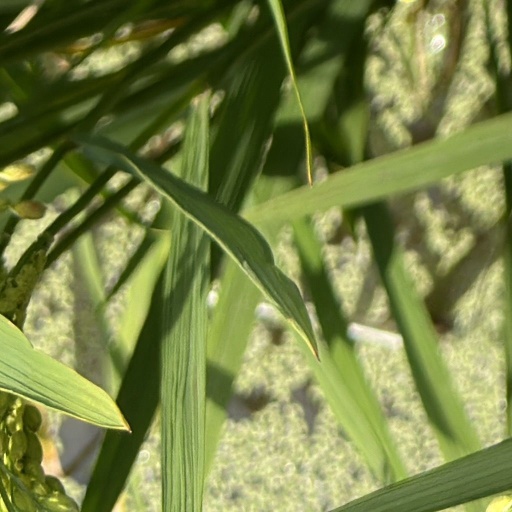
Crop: rice